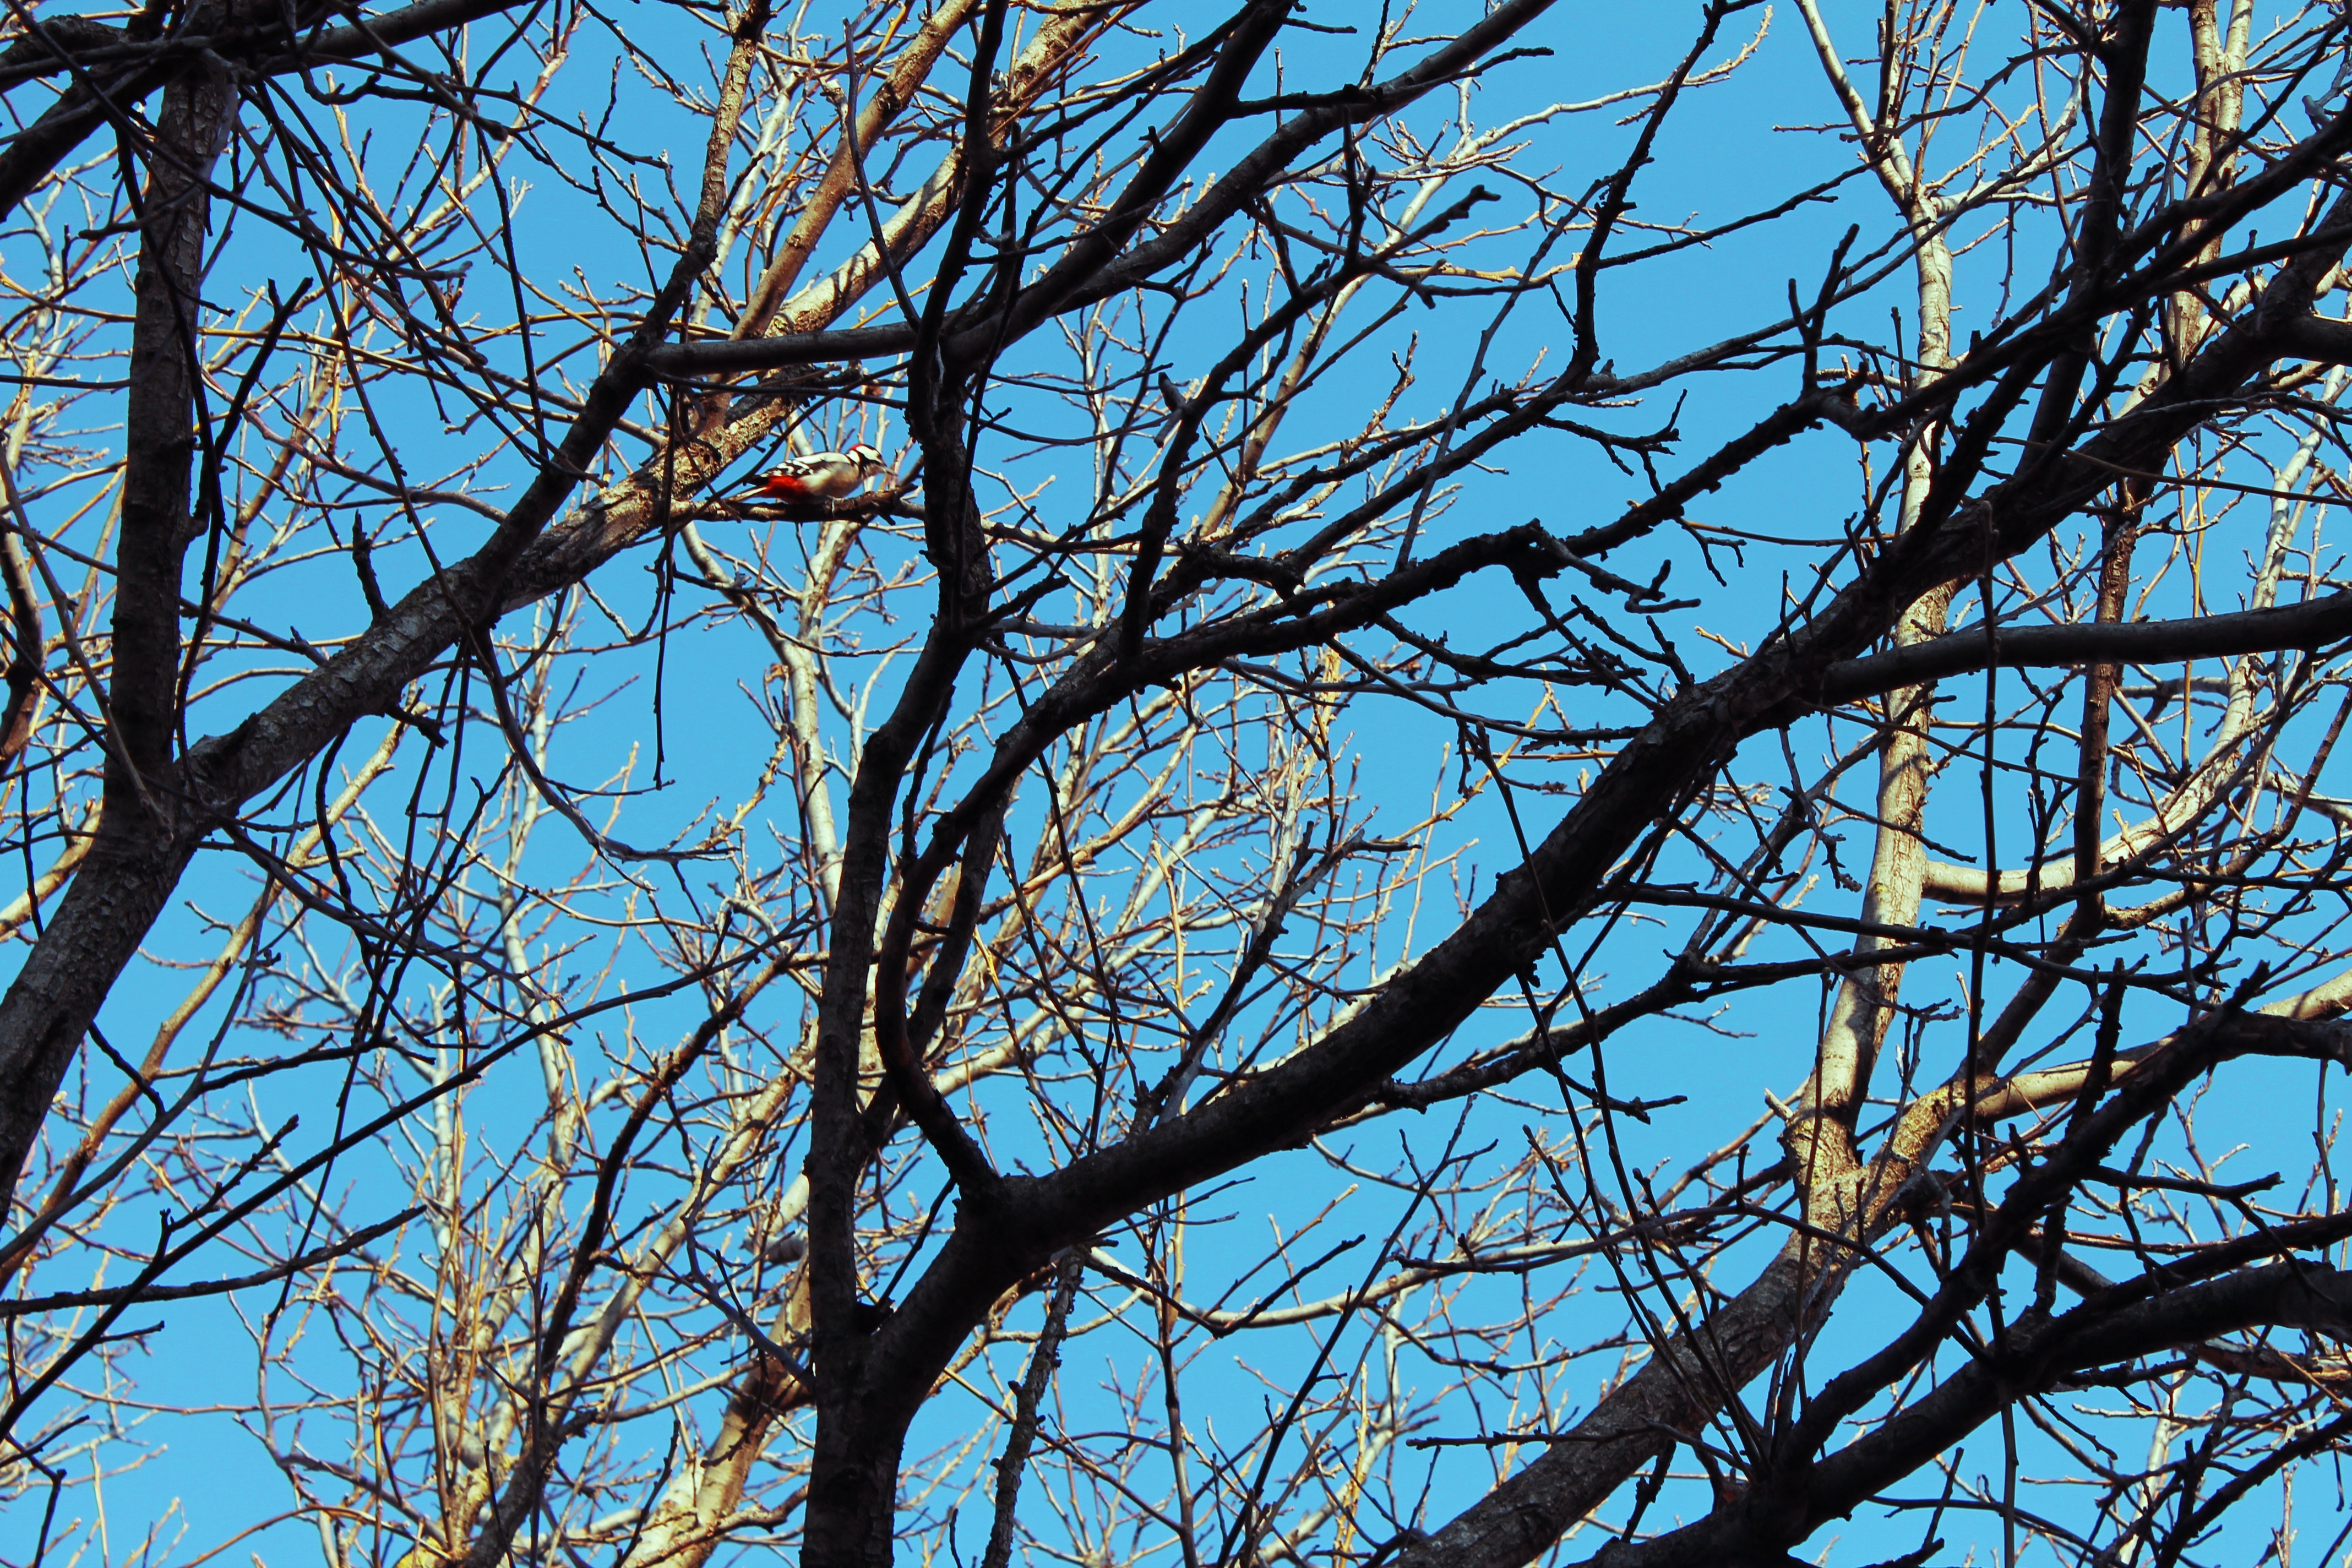
tree, branch, winter, bird, plant, sky, sunlight, leaf, flower, spring, autumn, woodpecker, woody plant